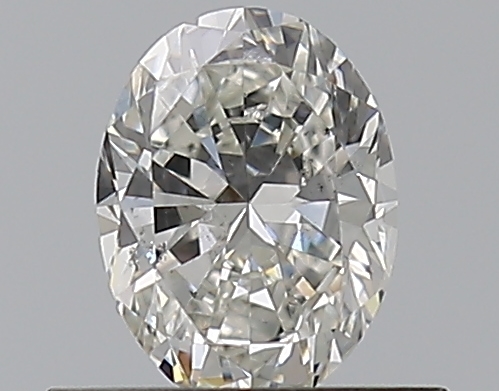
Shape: oval
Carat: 0.5
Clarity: SI1
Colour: G
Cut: GD
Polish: EX
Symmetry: VG
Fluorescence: N
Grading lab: GIA
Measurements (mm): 5.86 x 4.42 x 2.9